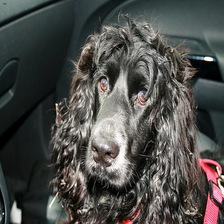
Species: dog
Breed: english cocker spaniel